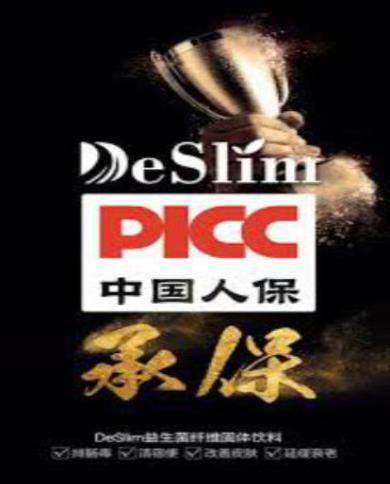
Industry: Others